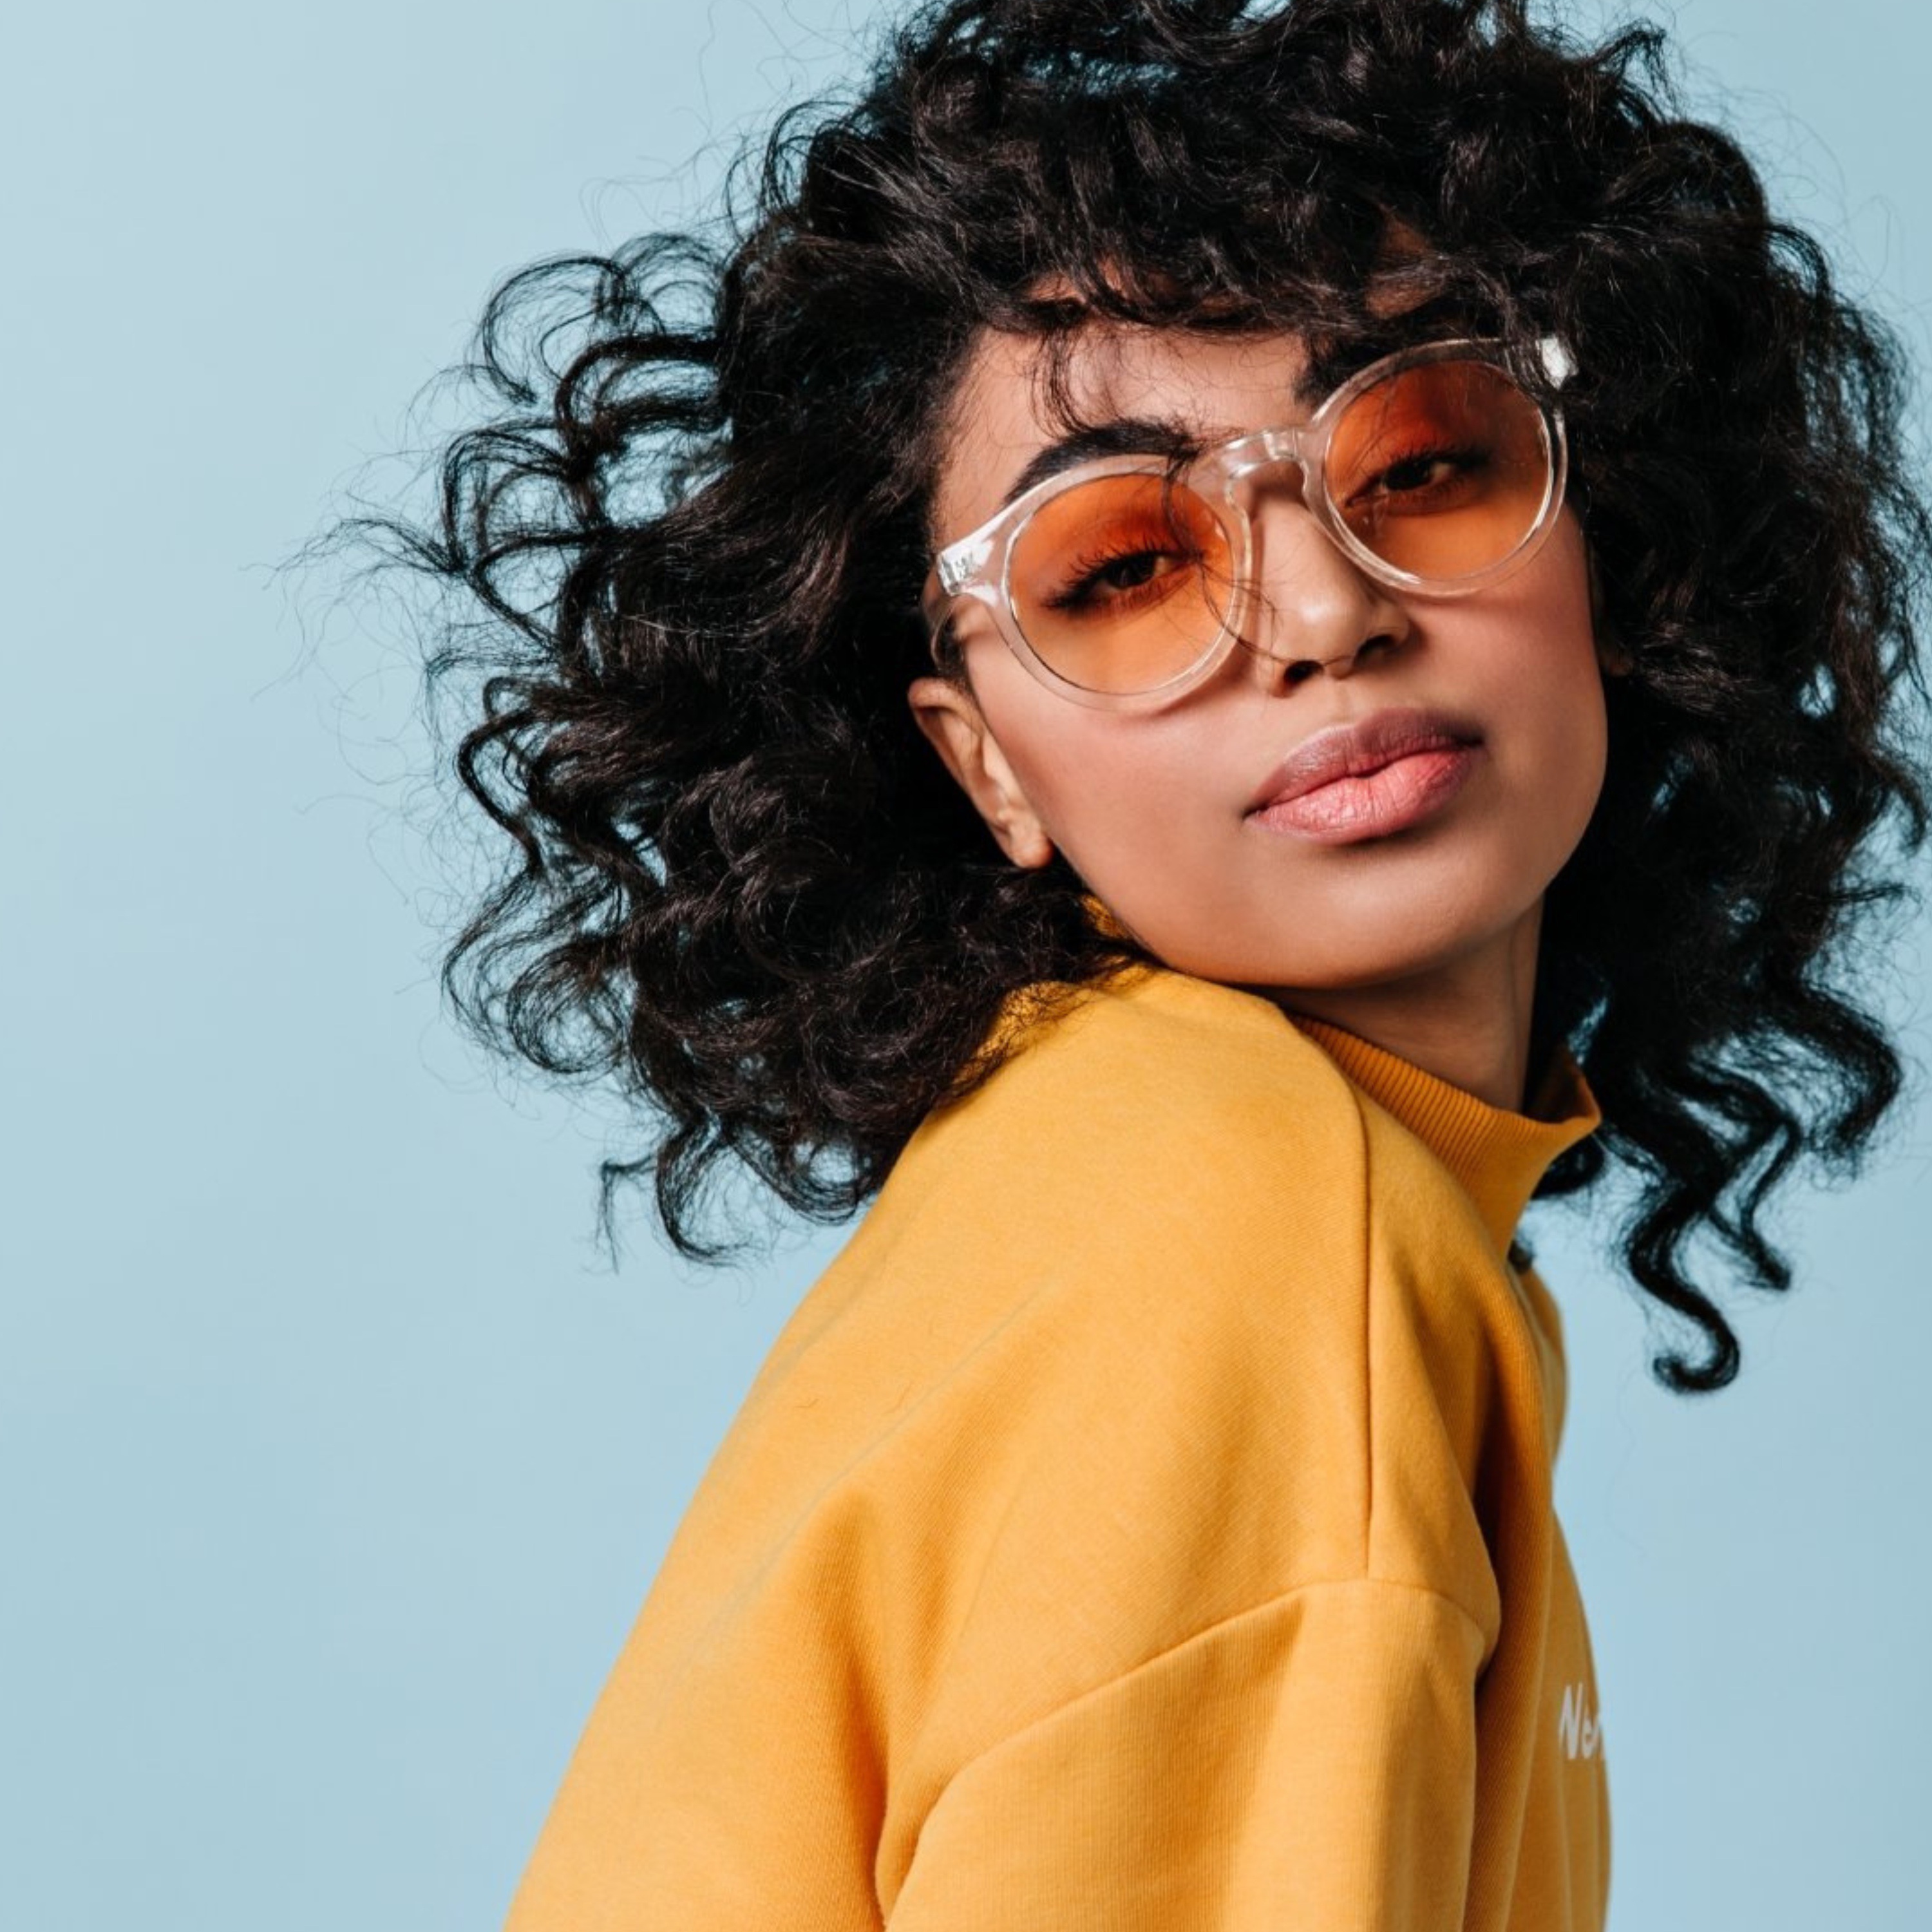
woman, lip, chin, outerwear, jheri curl, vision care, ringlet, neck, sleeve, wig, eyewear, eyelash, fashion design, afro, black hair, layered hair, Artificial hair integrations, long hair, surfer hair, Lace wig, jewellery, goggles, brown hair, electric blue, fashion accessory, sunglasses, fashion model, Step cutting, earrings, hair coloring, costume, personal protective equipment, bangs, photo shoot, portrait photography